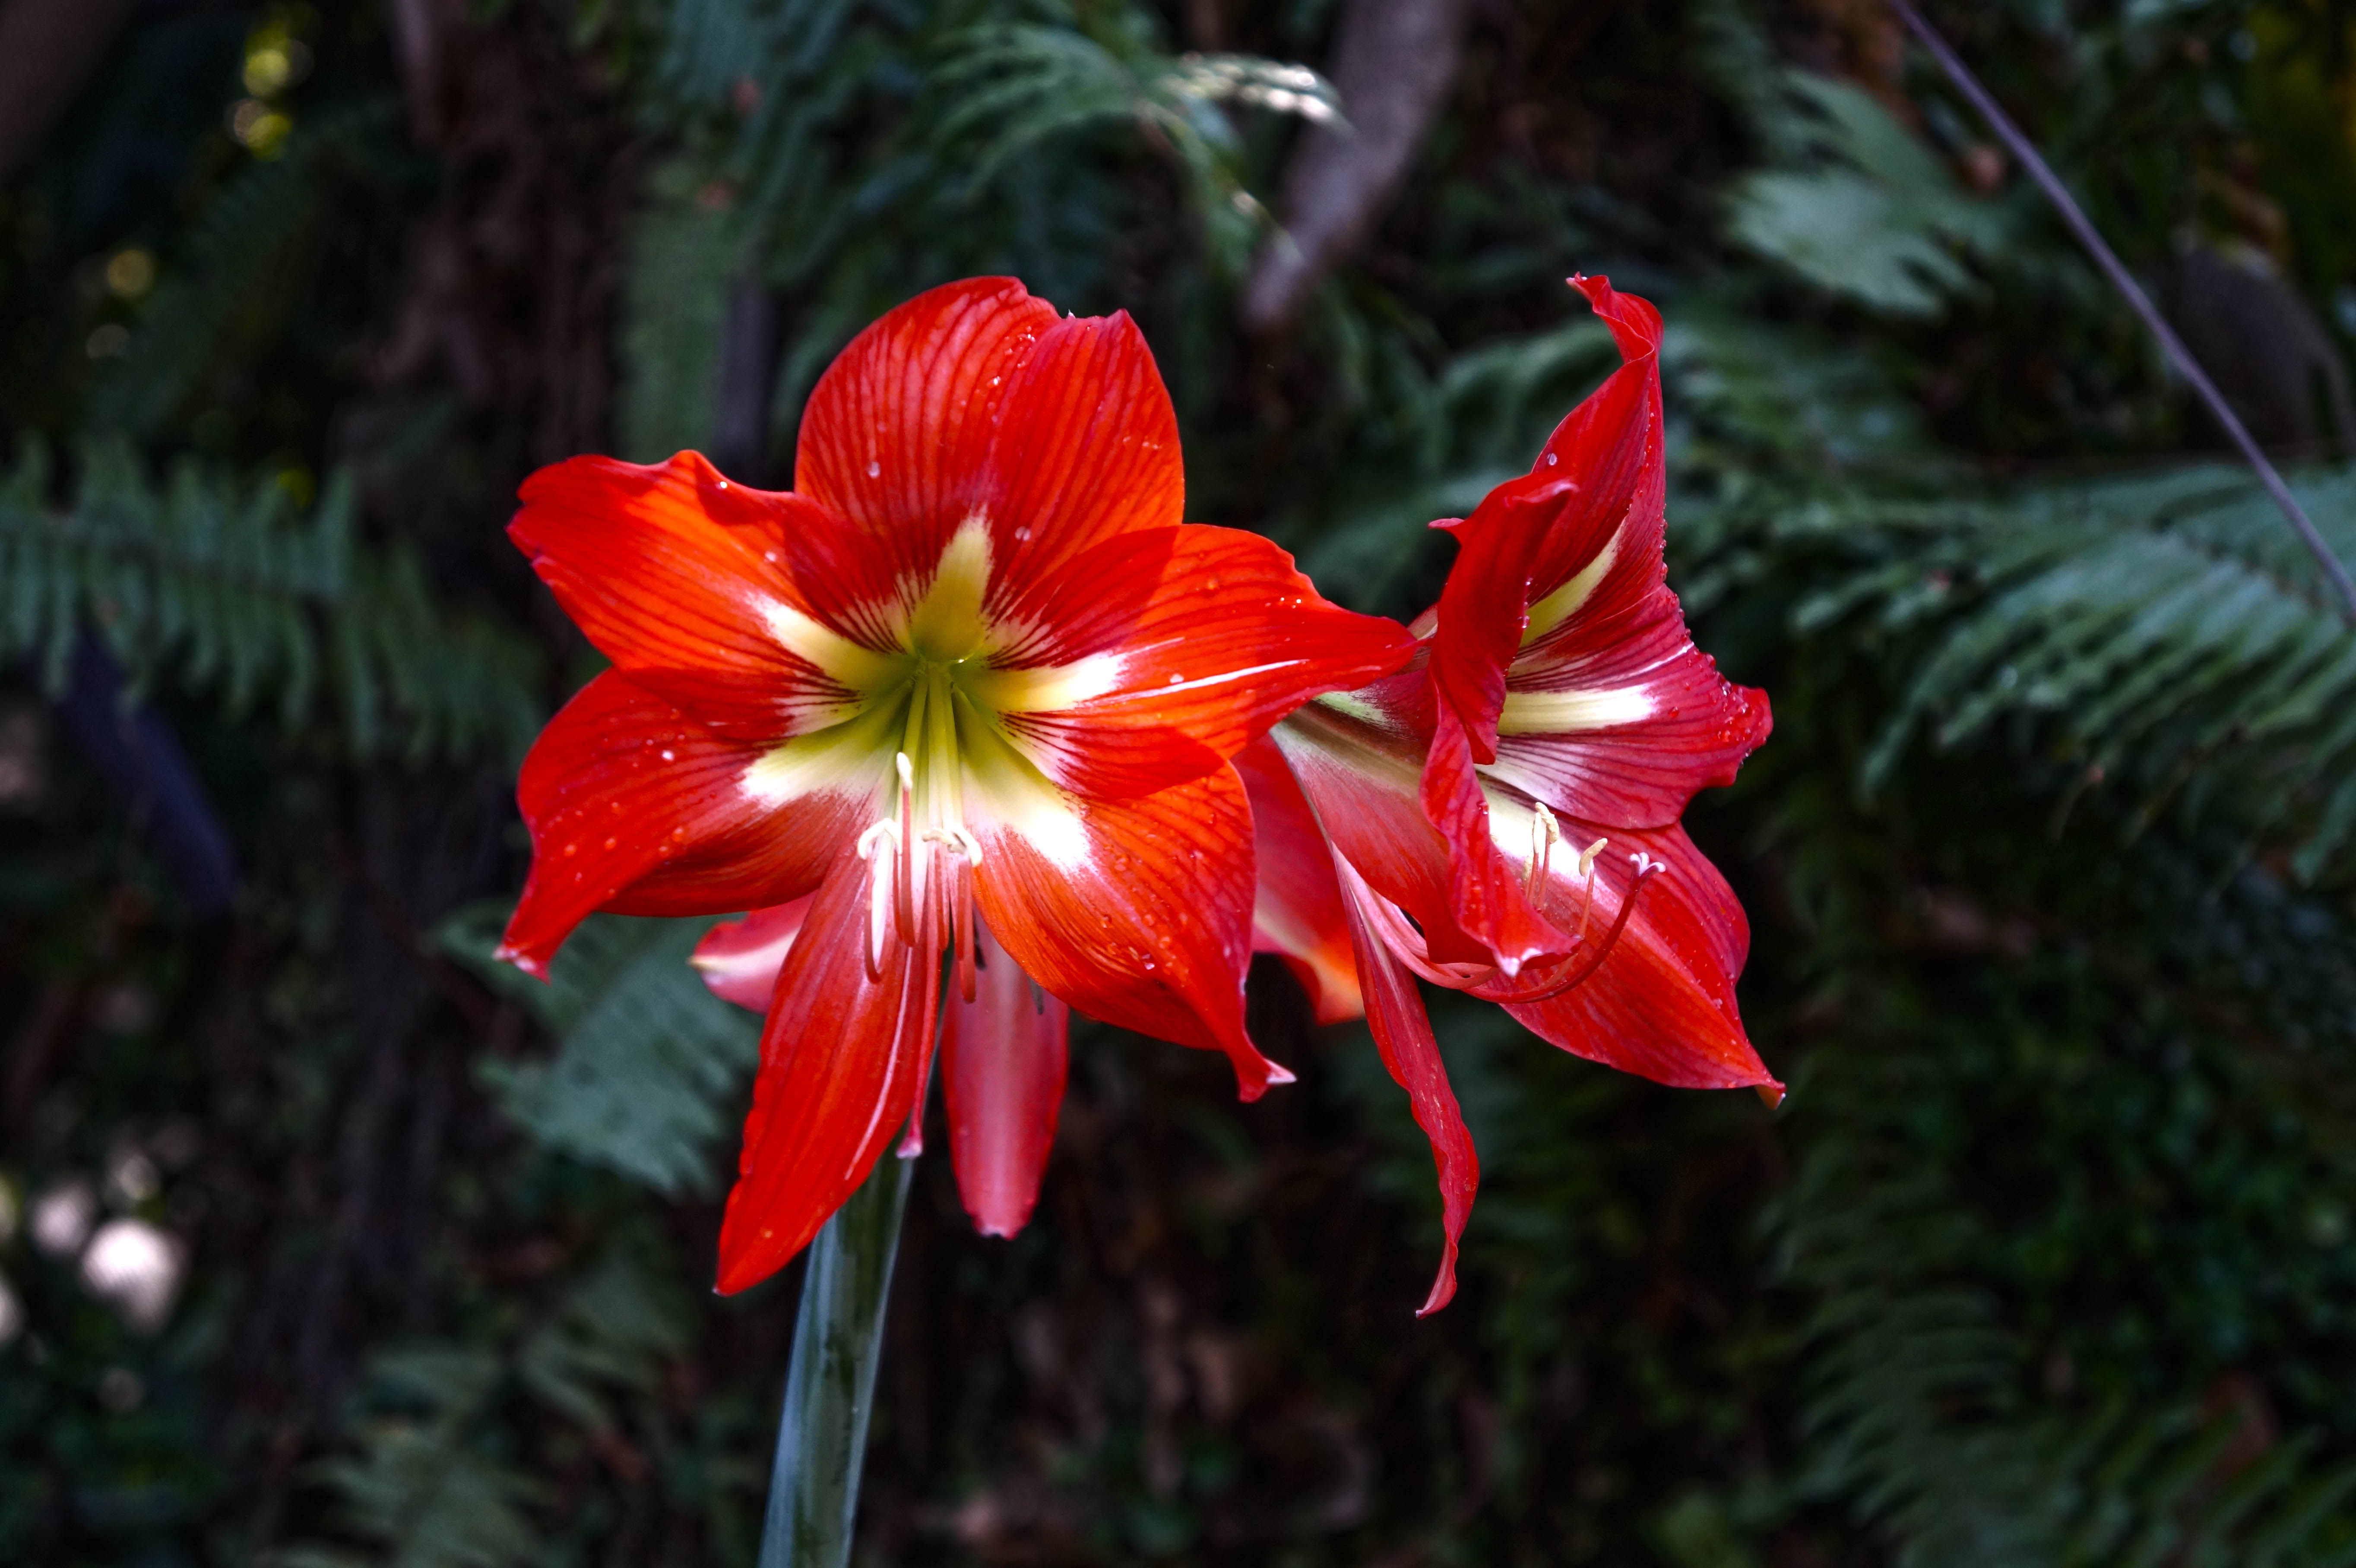
nature, plant, flower, petal, spring, red, flora, orchid, flowers, pistil, lily, daylily, el salvador, flowering plant, hippeastrum, crocosmia crocosmiiflora, plant stem, amaryllis belladonna, amaryllis family